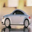
Label: automobile